The Reconstruction (film)

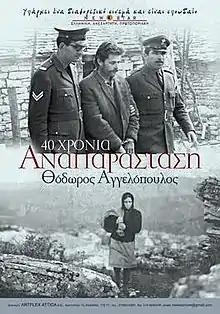
Theatrical release poster

The Reconstruction is a 1970 Greek dramatic black and white independent art film directed by Theo Angelopoulos. It is the director's first feature film. While based on true events, it transcends them to recall the ancient myths of the Atrides and Clytemnestra.